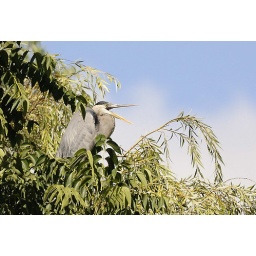
Great Blue Heron sitting in a tree